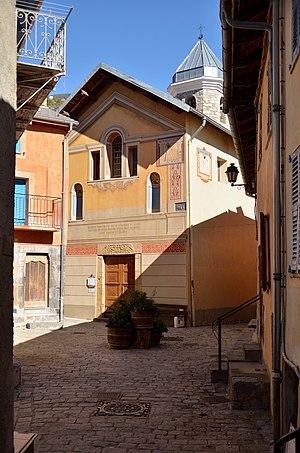
Église Saint-Honorat, à Rimplas (Alpes-Maritimes)
Rimplas [ʁɛ̃plas] est une commune française située dans le département des Alpes-Maritimes, en région Provence-Alpes-Côte d'Azur.